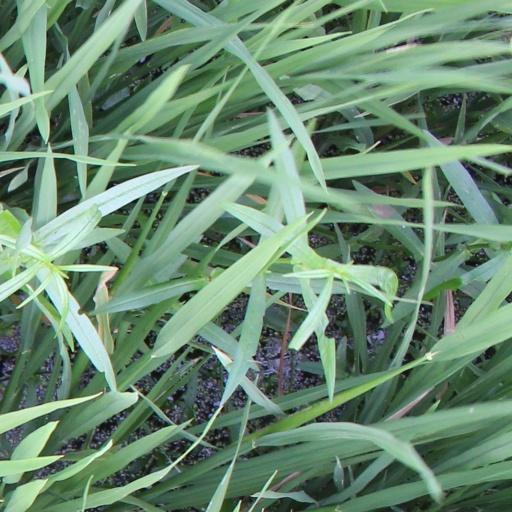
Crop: rice